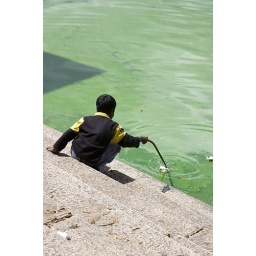
Small Indian boy plays in water polluted by green algae in Bangalore, India